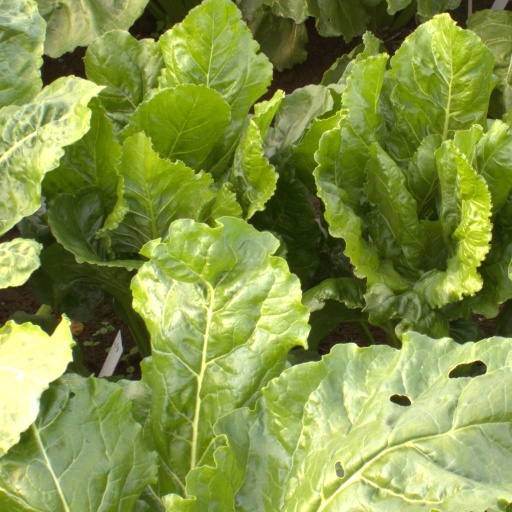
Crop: sugar beet